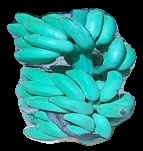
Variety: elakki-bale
Grade: grade3